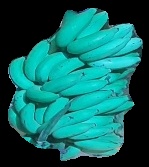
Variety: elakki-bale
Grade: grade2